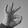
ASL letter: F